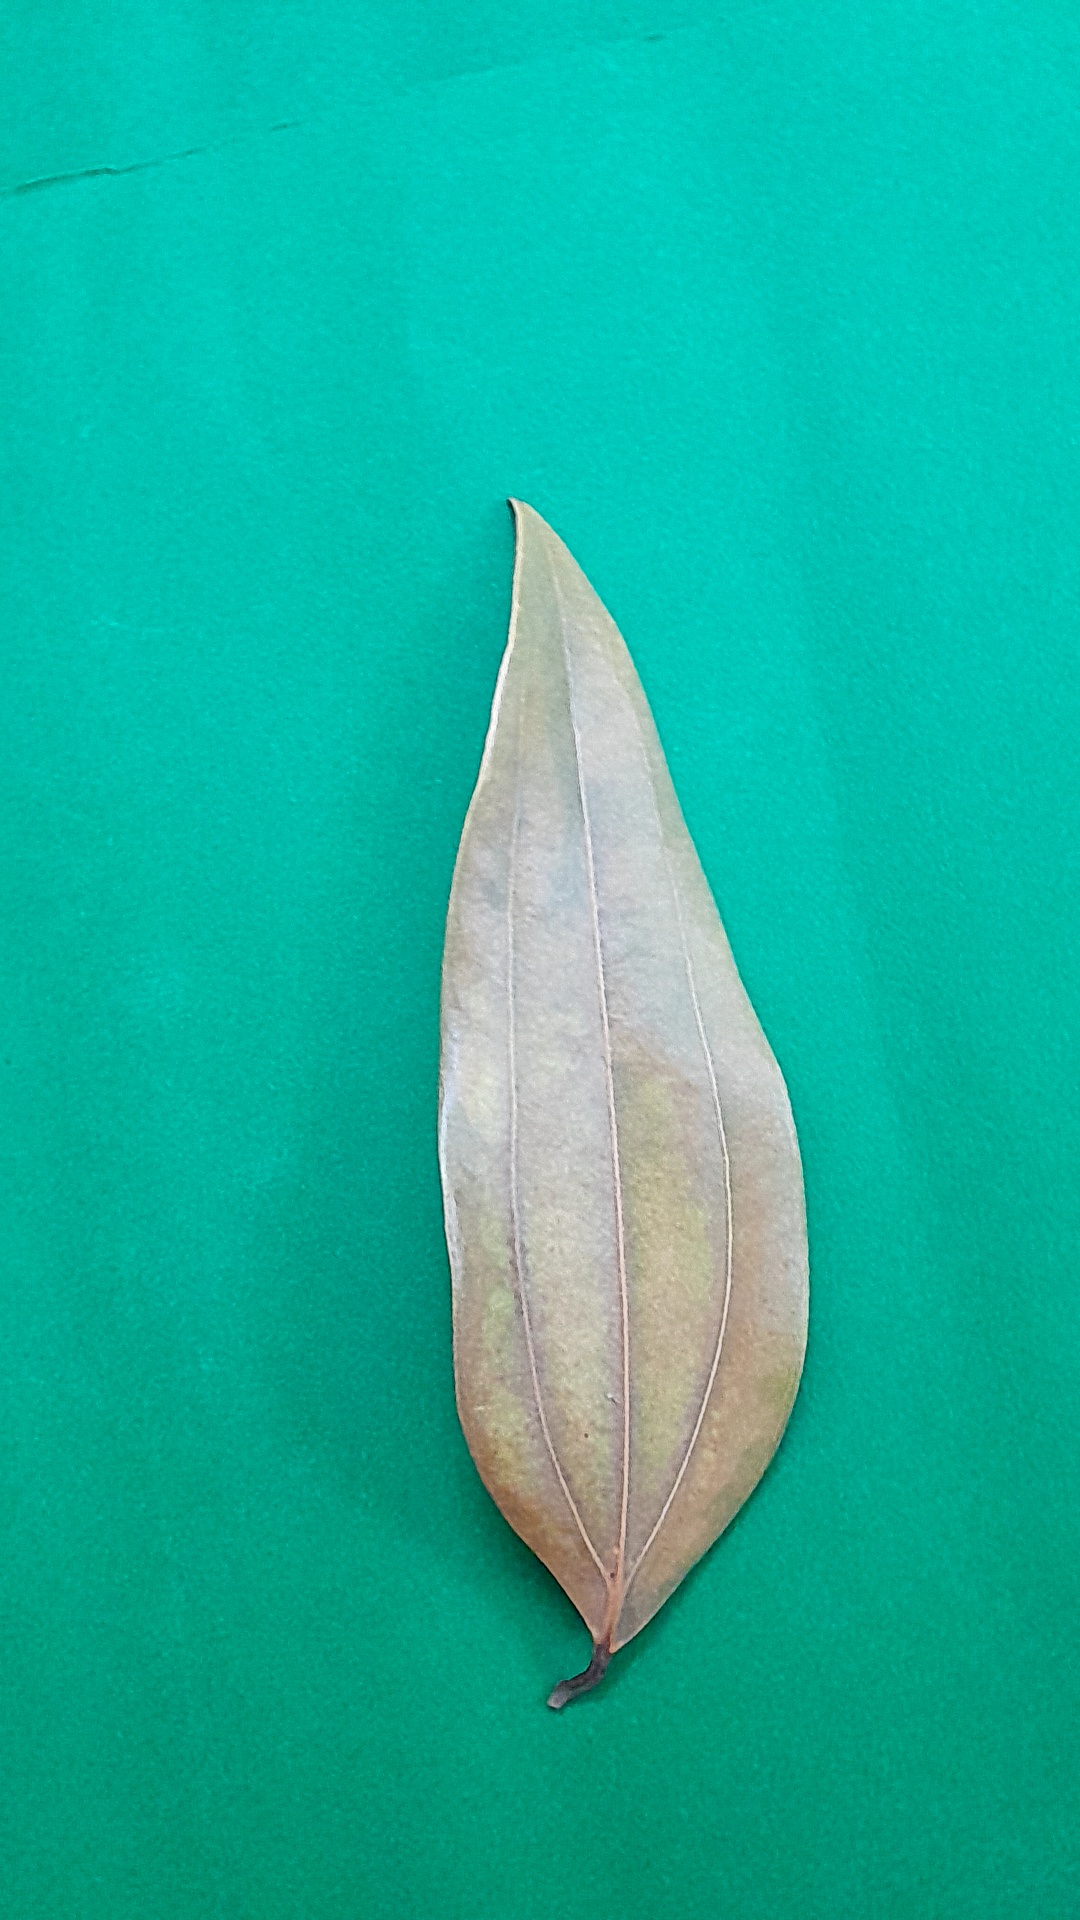
Label: Dry Leaf